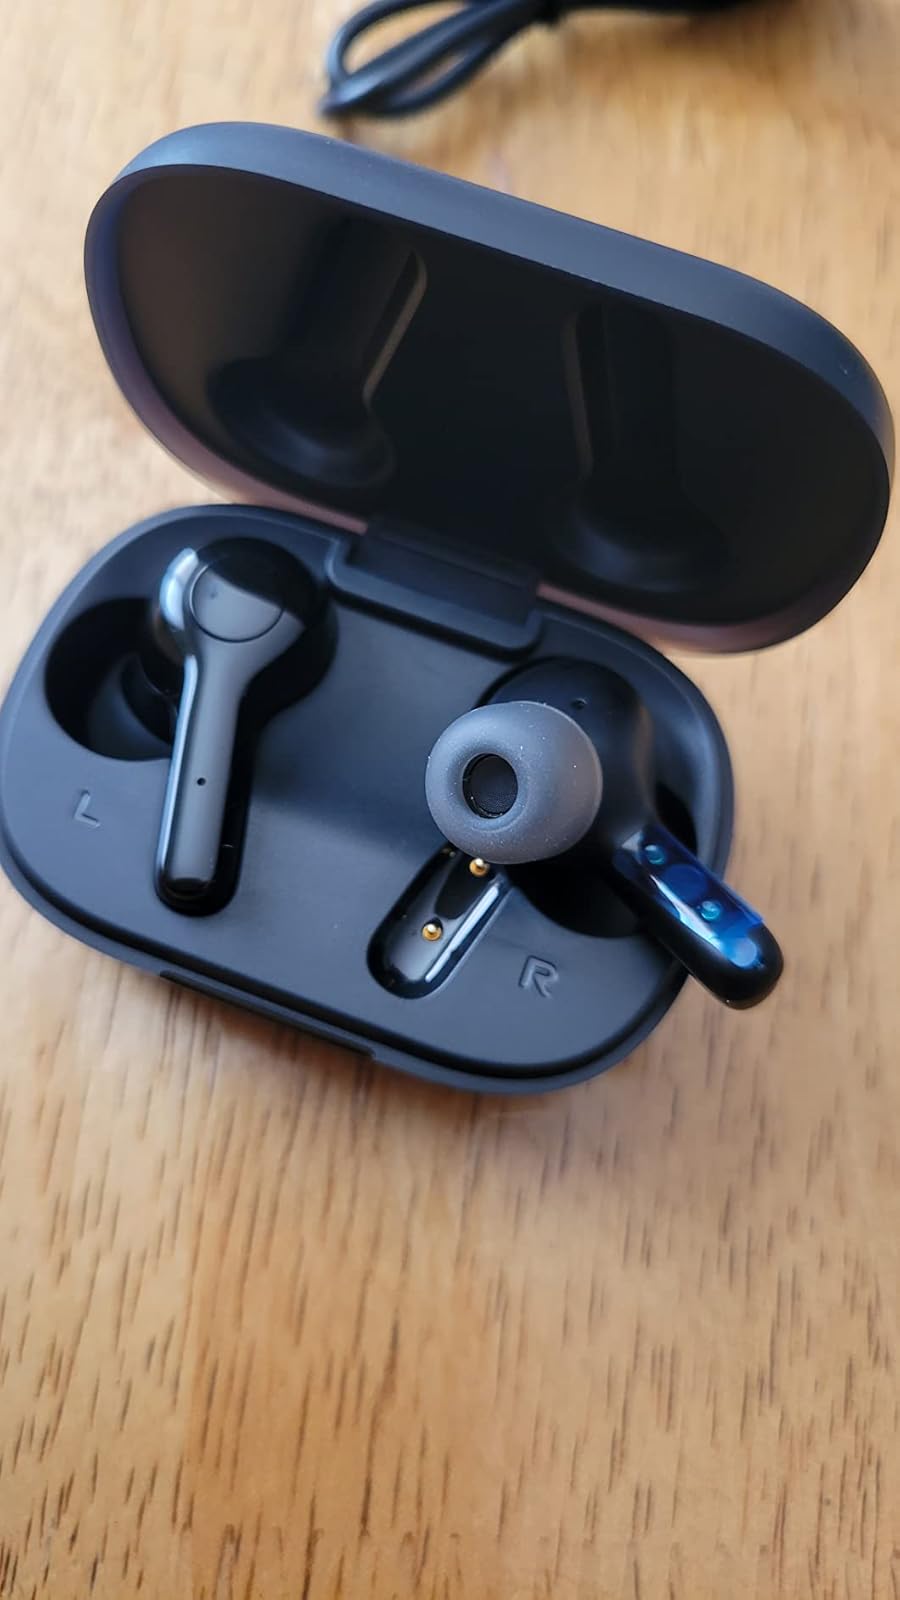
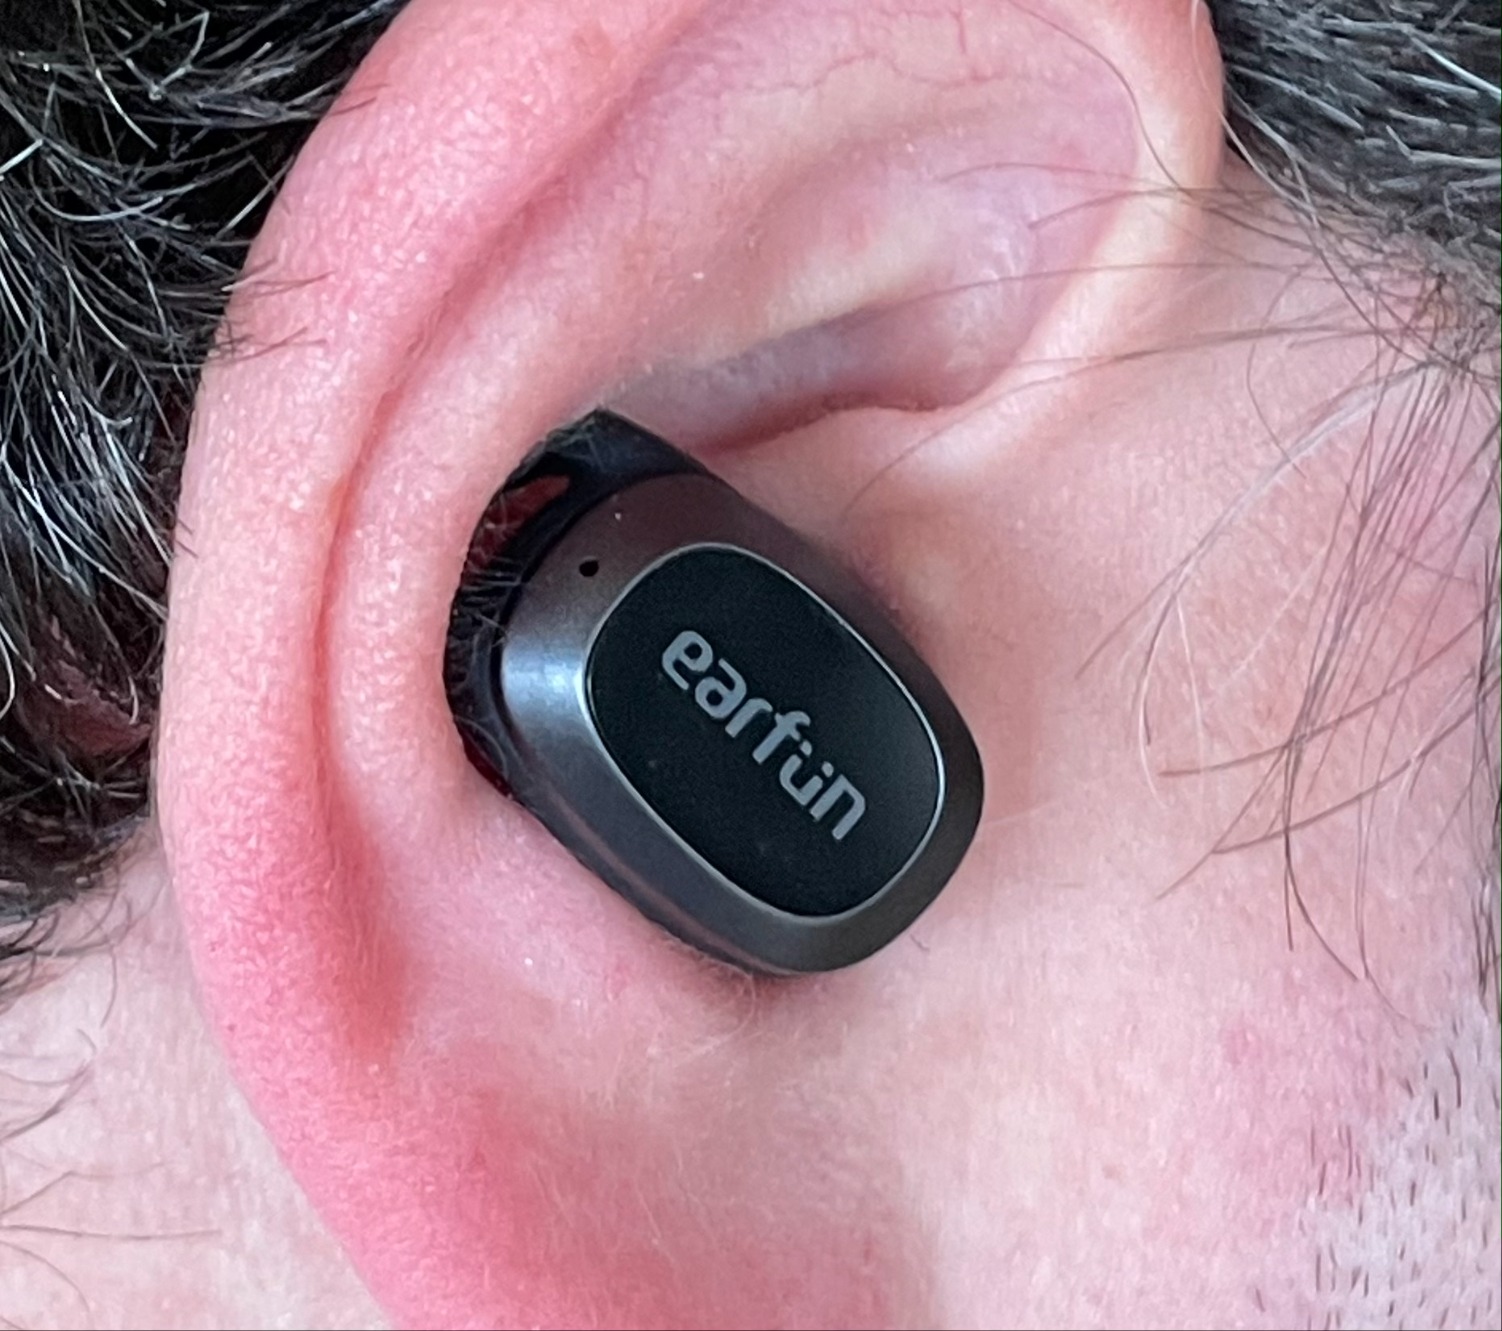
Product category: earbuds
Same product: no